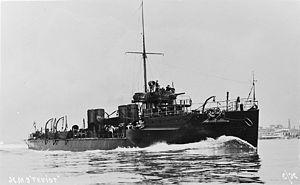
Liste chronologique des classes de destroyers de la Royal Navy du Royaume-Uni par entrée en service.
La classe River est une classe hétérogène de destroyers-torpilleurs commandés par la Royal Navy au début du XXᵉ siècle.